Terzolle

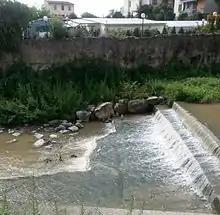
Terzolle stream

Adjacent to the site of community interest of Monte Morello, the protected natural area of local interest (ANPIL) of Terzolle was proposed in 2004, on an area of 1,927 hectares in the municipalities of Florence, Vaglia and Sesto Fiorentino, on the east side of Monte Morello at about 500 m a.s.l. The area preserves wooded areas of the Mediterranean type and rural environments in which buildings and valuable crops alternate; this landscape is marked by cypresses and olive trees.